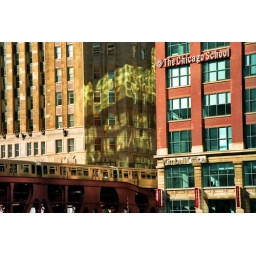
A train crossing the Chicago River. The reflection on the building in the left was the main reason for taking this shot.